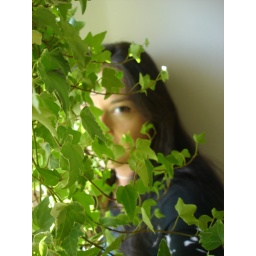
house plants thrive in bathroom windows